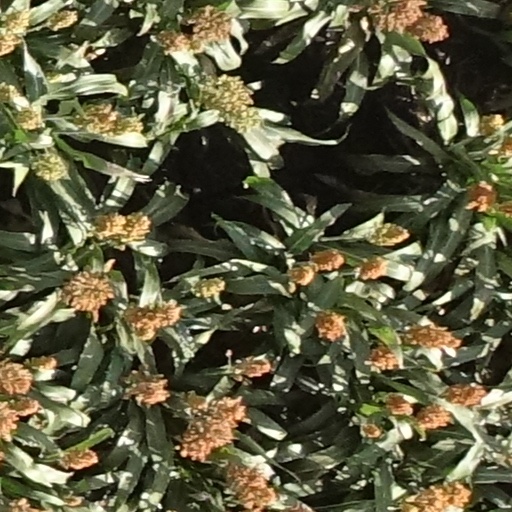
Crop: sorghum